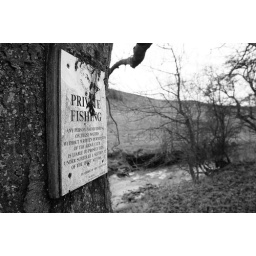
Private Fishing sign on tree at a nature reserve in Colne, Lancashire